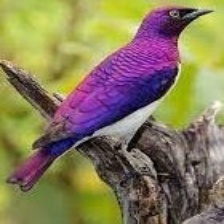
Species: VIOLET BACKED STARLING
Scientific name: CINNYRICINCLUS LEUCOGASTER